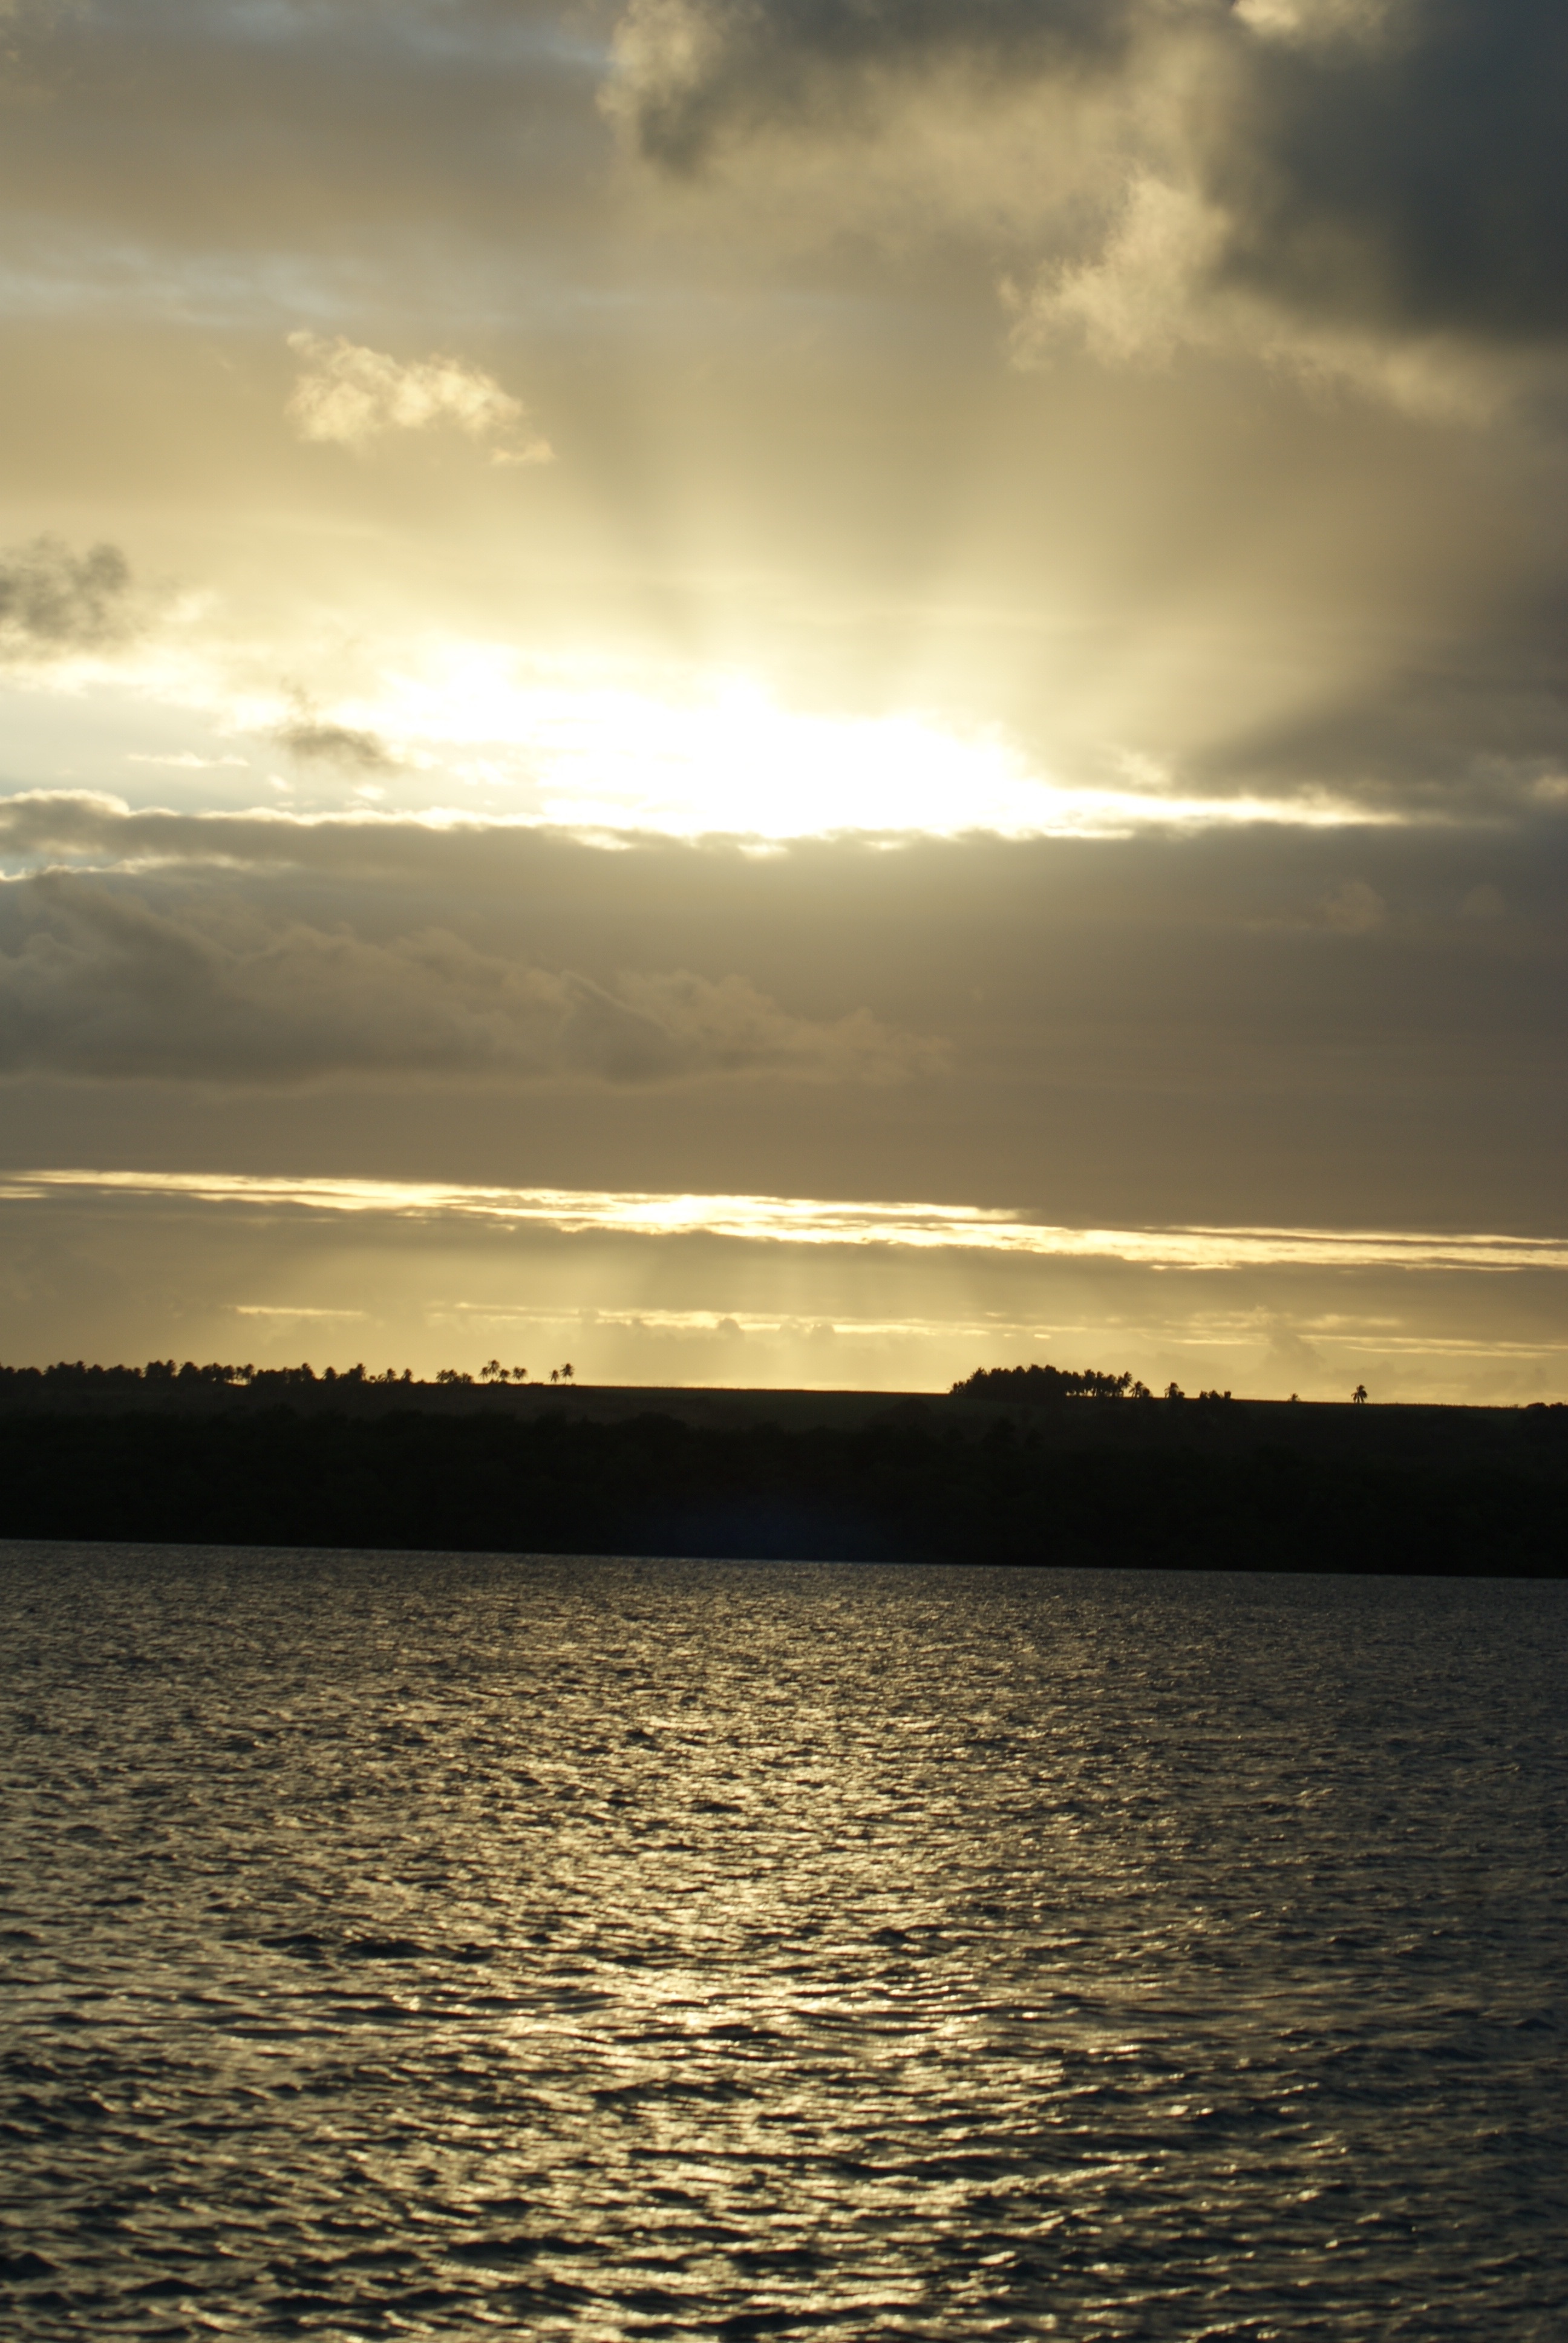
sea, coast, nature, ocean, horizon, cloud, sky, sun, sunrise, sunset, sunlight, morning, shore, wave, lake, dawn, dusk, evening, reflection, body of water, loch, meteorological phenomenon, atmospheric phenomenon